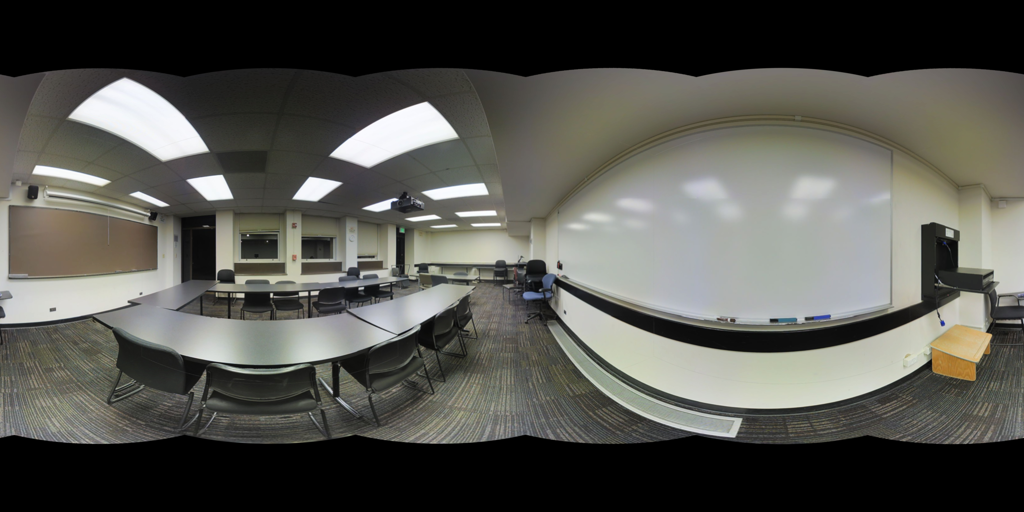
Referred object: the ceiling-mounted projector

Referred object: the large white dry-erase board

Referred object: turn right, the wooden podium box next to the black AV cabinet